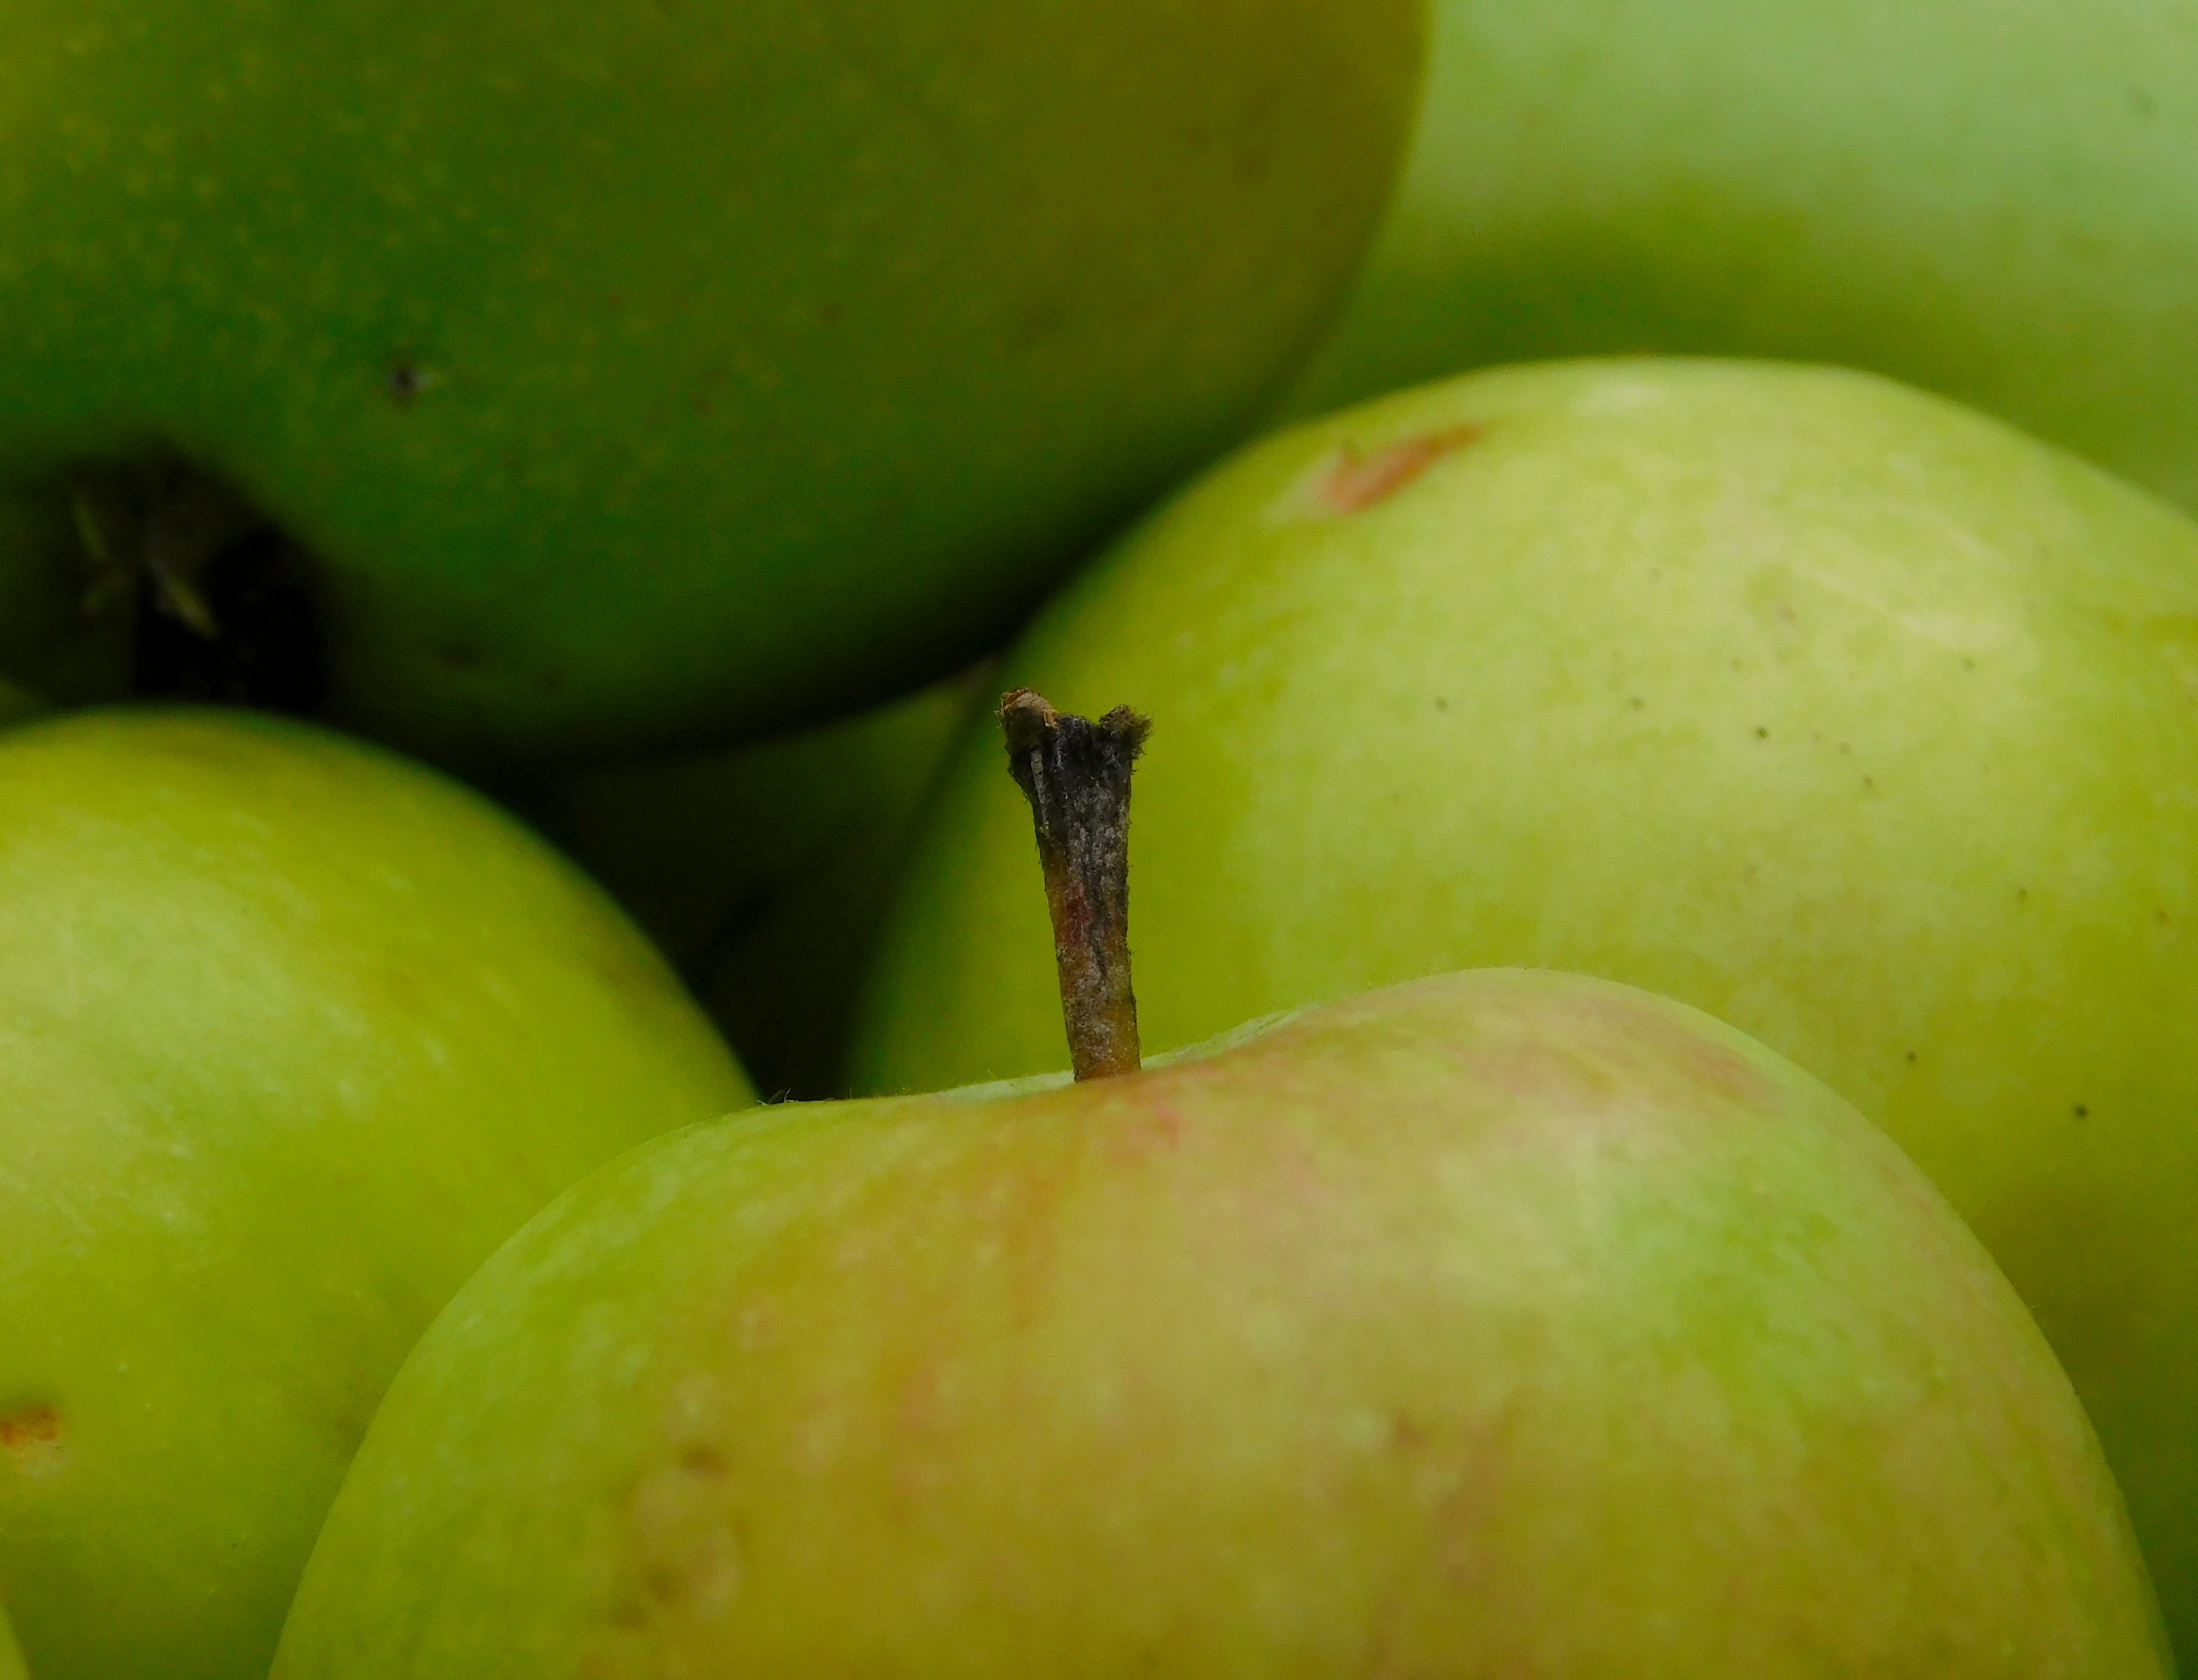
apple, plant, fruit, food, green, produce, healthy, delicious, fruits, liqueur, fit, vitamins, sour, green apple, flowering plant, rose family, nectarine, obstfall, granny smith, land plant, rose order, manzana verde